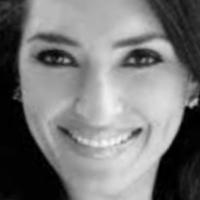
Age group: age 21-30